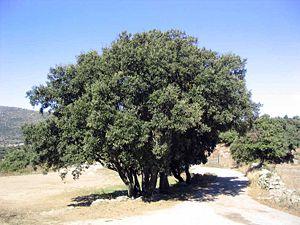
Chêne vert (Quercus ilex) à Marcevol (Arboussols, Pyrénées-Orientales, France).